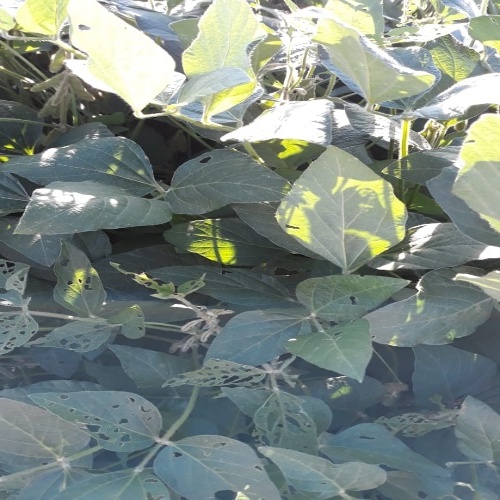
Label: Caterpillar